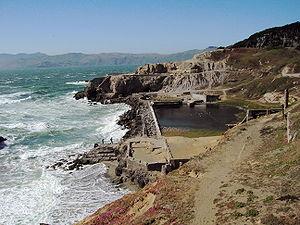
Les Sutro Baths était un large complexe de piscine à San Francisco en Californie. Ouvert au public en 1896, ils étaient à l'époque le plus grand établissement de bains couverts au monde. Ils avaient été construits sur une zone alors peu fréquentée, en périphérie de la ville face à l'océan Pacifique, par un entrepreneur fortuné et ancien maire de San Francisco, Adolph Sutro. Le bâtiment brûla en 1966 et fut laissé à l'abandon. Les ruines se visitent encore. Le site fait désormais partie du Golden Gate National Recreation Area géré par le National Park Service.